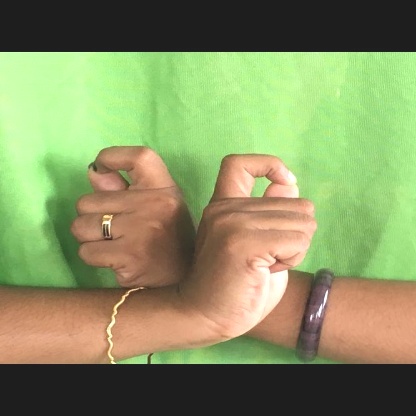
Mudra: Berunda